Mexico at the 2014 Winter Olympics

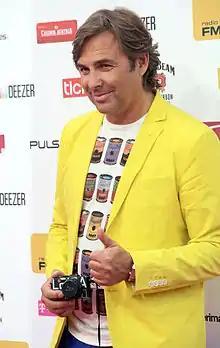
Skier, businessman and pop singer Prince Hubertus of Hohenlohe-Langenburg competed in alpine skiing as the only athlete from Mexico.

According to the final quota allocation released on January 20, 2014, Mexico had one athlete in qualification position. Hubertus von Hohenlohe wore a traditional Mariachi suit while competing. Hubertus von Hohenlohe crashed while competing in his only race (the slalom).